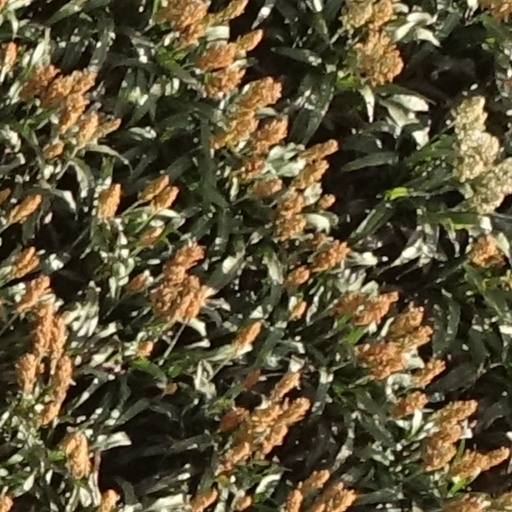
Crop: sorghum